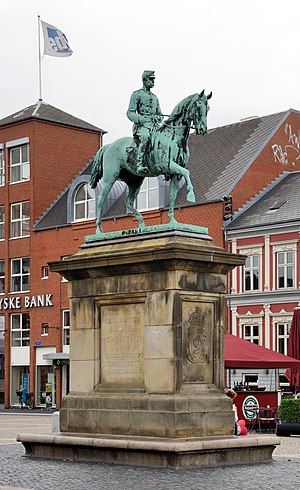
Rytterstatuer i Danmark
Christian 9. på torvet i Esbjerg
Rytterstatuer i Danmark er en samlet oversigt over rytterstatuer der er opført i Danmark.